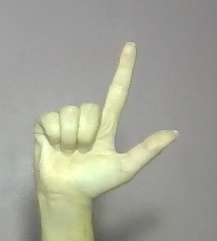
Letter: laam